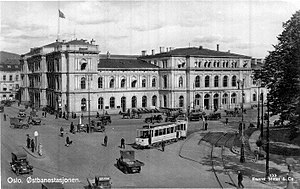
Østbanestasjonen
Postkort af Østbanestasjonen.
Østbanestasjonen var en jernbanestation i Oslo. Stationen åbnede i 1854 som sydlig endestation for Norges første jernbane, Hovedbanen til Eidsvoll. Stationen blev udvidet flere gange, men i forbindelse med åbningen af Oslotunnelen i 1980 ombyggedes den til Oslo Centralstation, der fik en ny stationsbygning ved siden af den gamle, og som også erstattede Vestbanestasjonen.